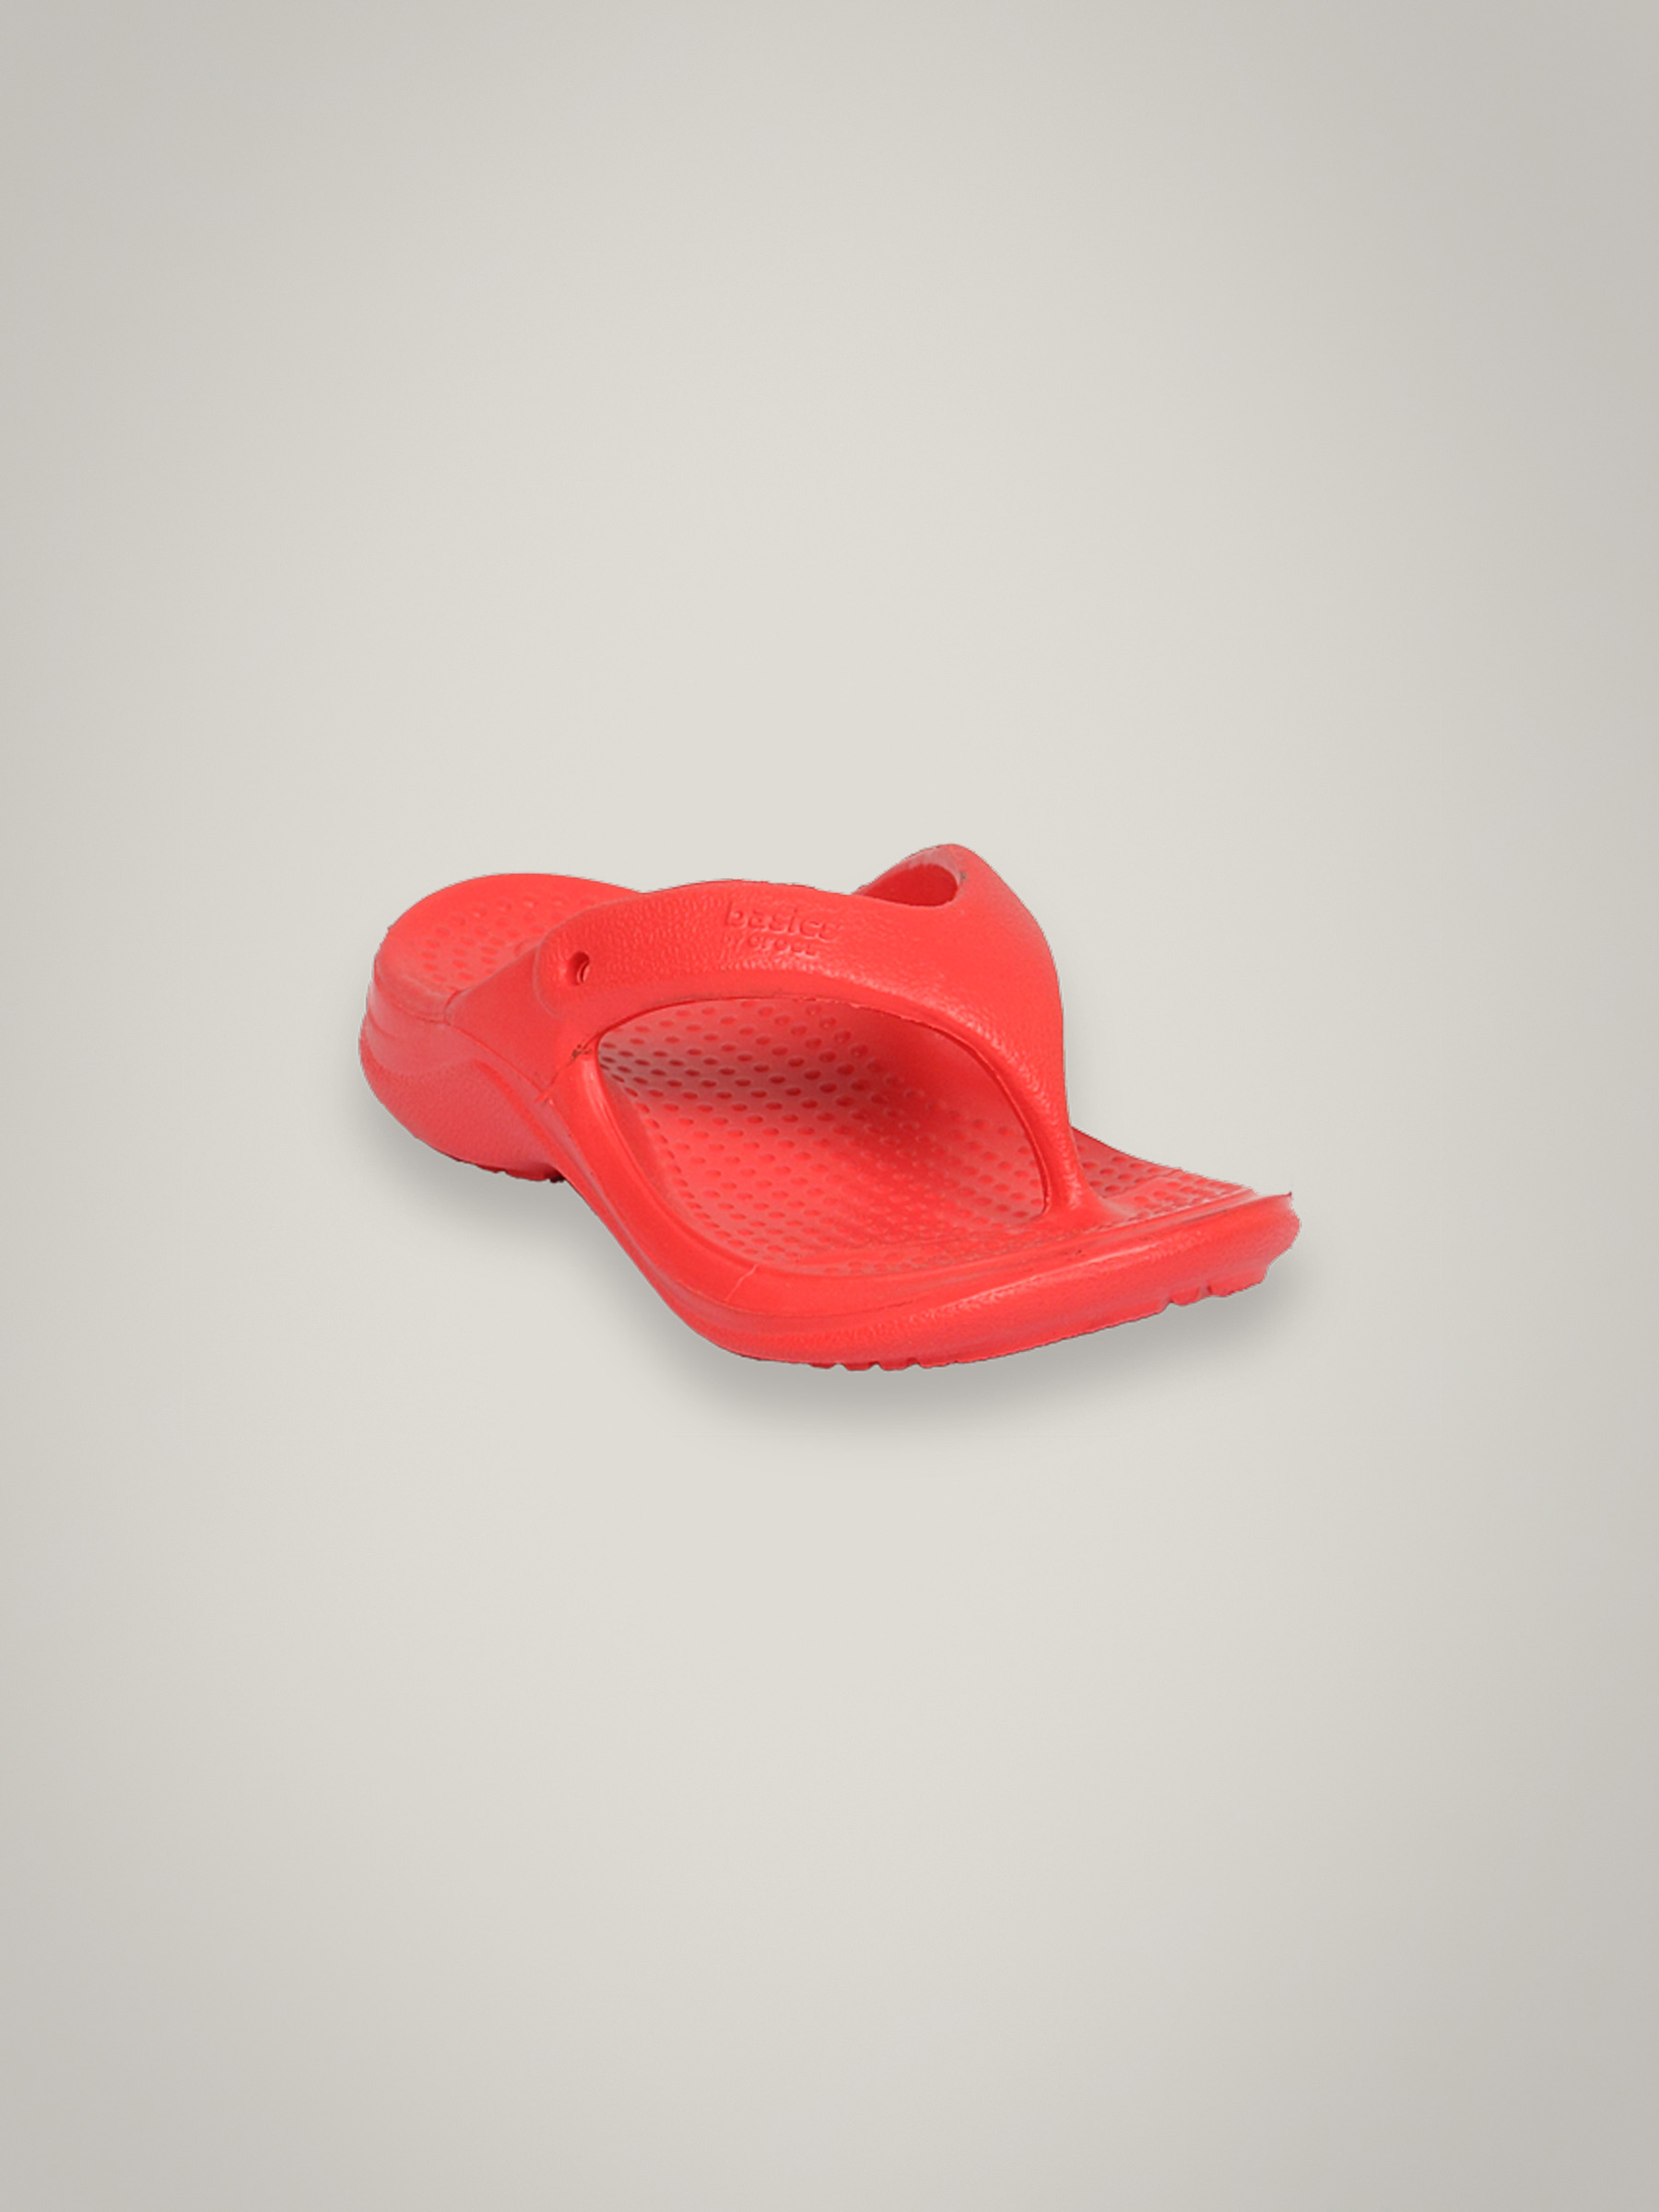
Crocs Kid's Unisex Basic Red Kidswear
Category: Footwear / Flip Flops / Flip Flops
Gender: Unisex
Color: Red
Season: Summer 2011
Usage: Casual